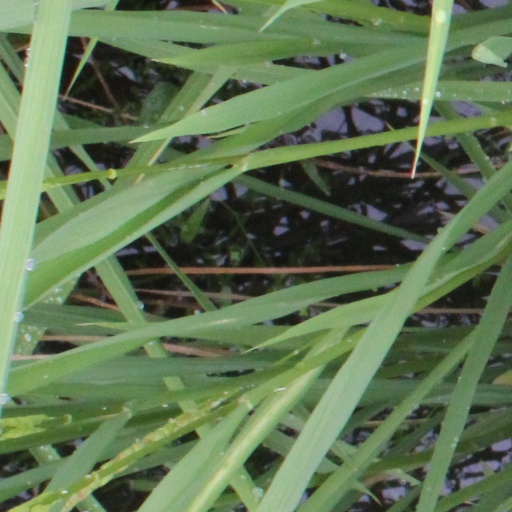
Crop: rice